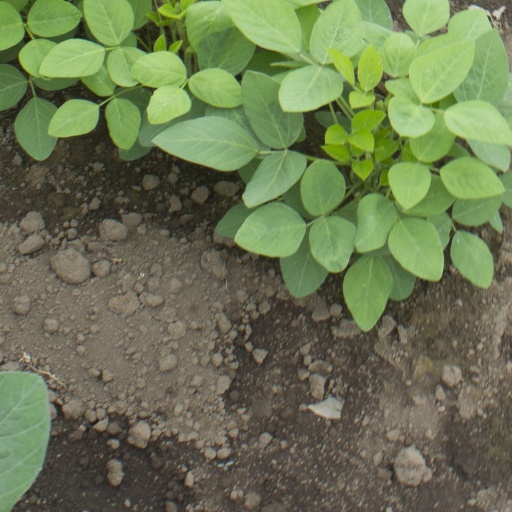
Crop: soybean